Propeller speed reduction unit

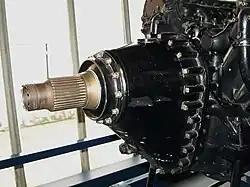
The propeller speed reduction unit of a Rolls-Royce R engine

A propeller speed reduction unit is a gearbox or a belt and pulley device used to reduce the output revolutions per minute (rpm) from the higher input rpm of the powerplant. This allows the use of small displacement internal combustion engines to turn aircraft propellers within an efficient speed range.